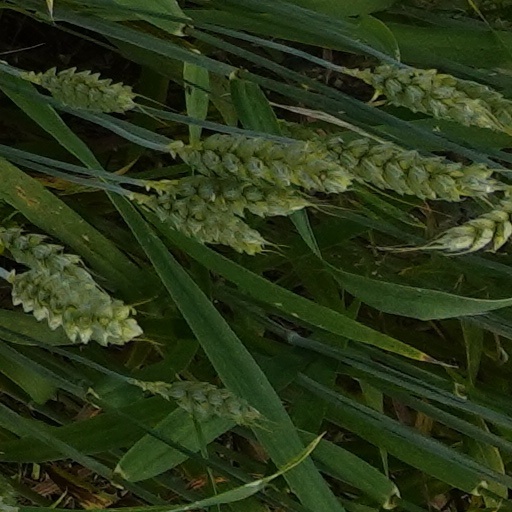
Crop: wheat